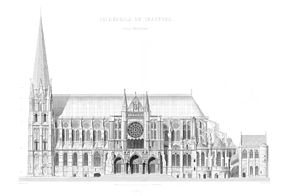
Chartres
Chartres er en fransk by beliggende i det nordlige Frankrig ca. 90 km sydvest for Paris i departementet Eure-et-Loir, der ligger i regionen Centre. Kommunen ligger 155 moh. og har et areal på 1.685 km² og 39.767 indbyggere.